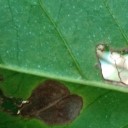
Label: Miner